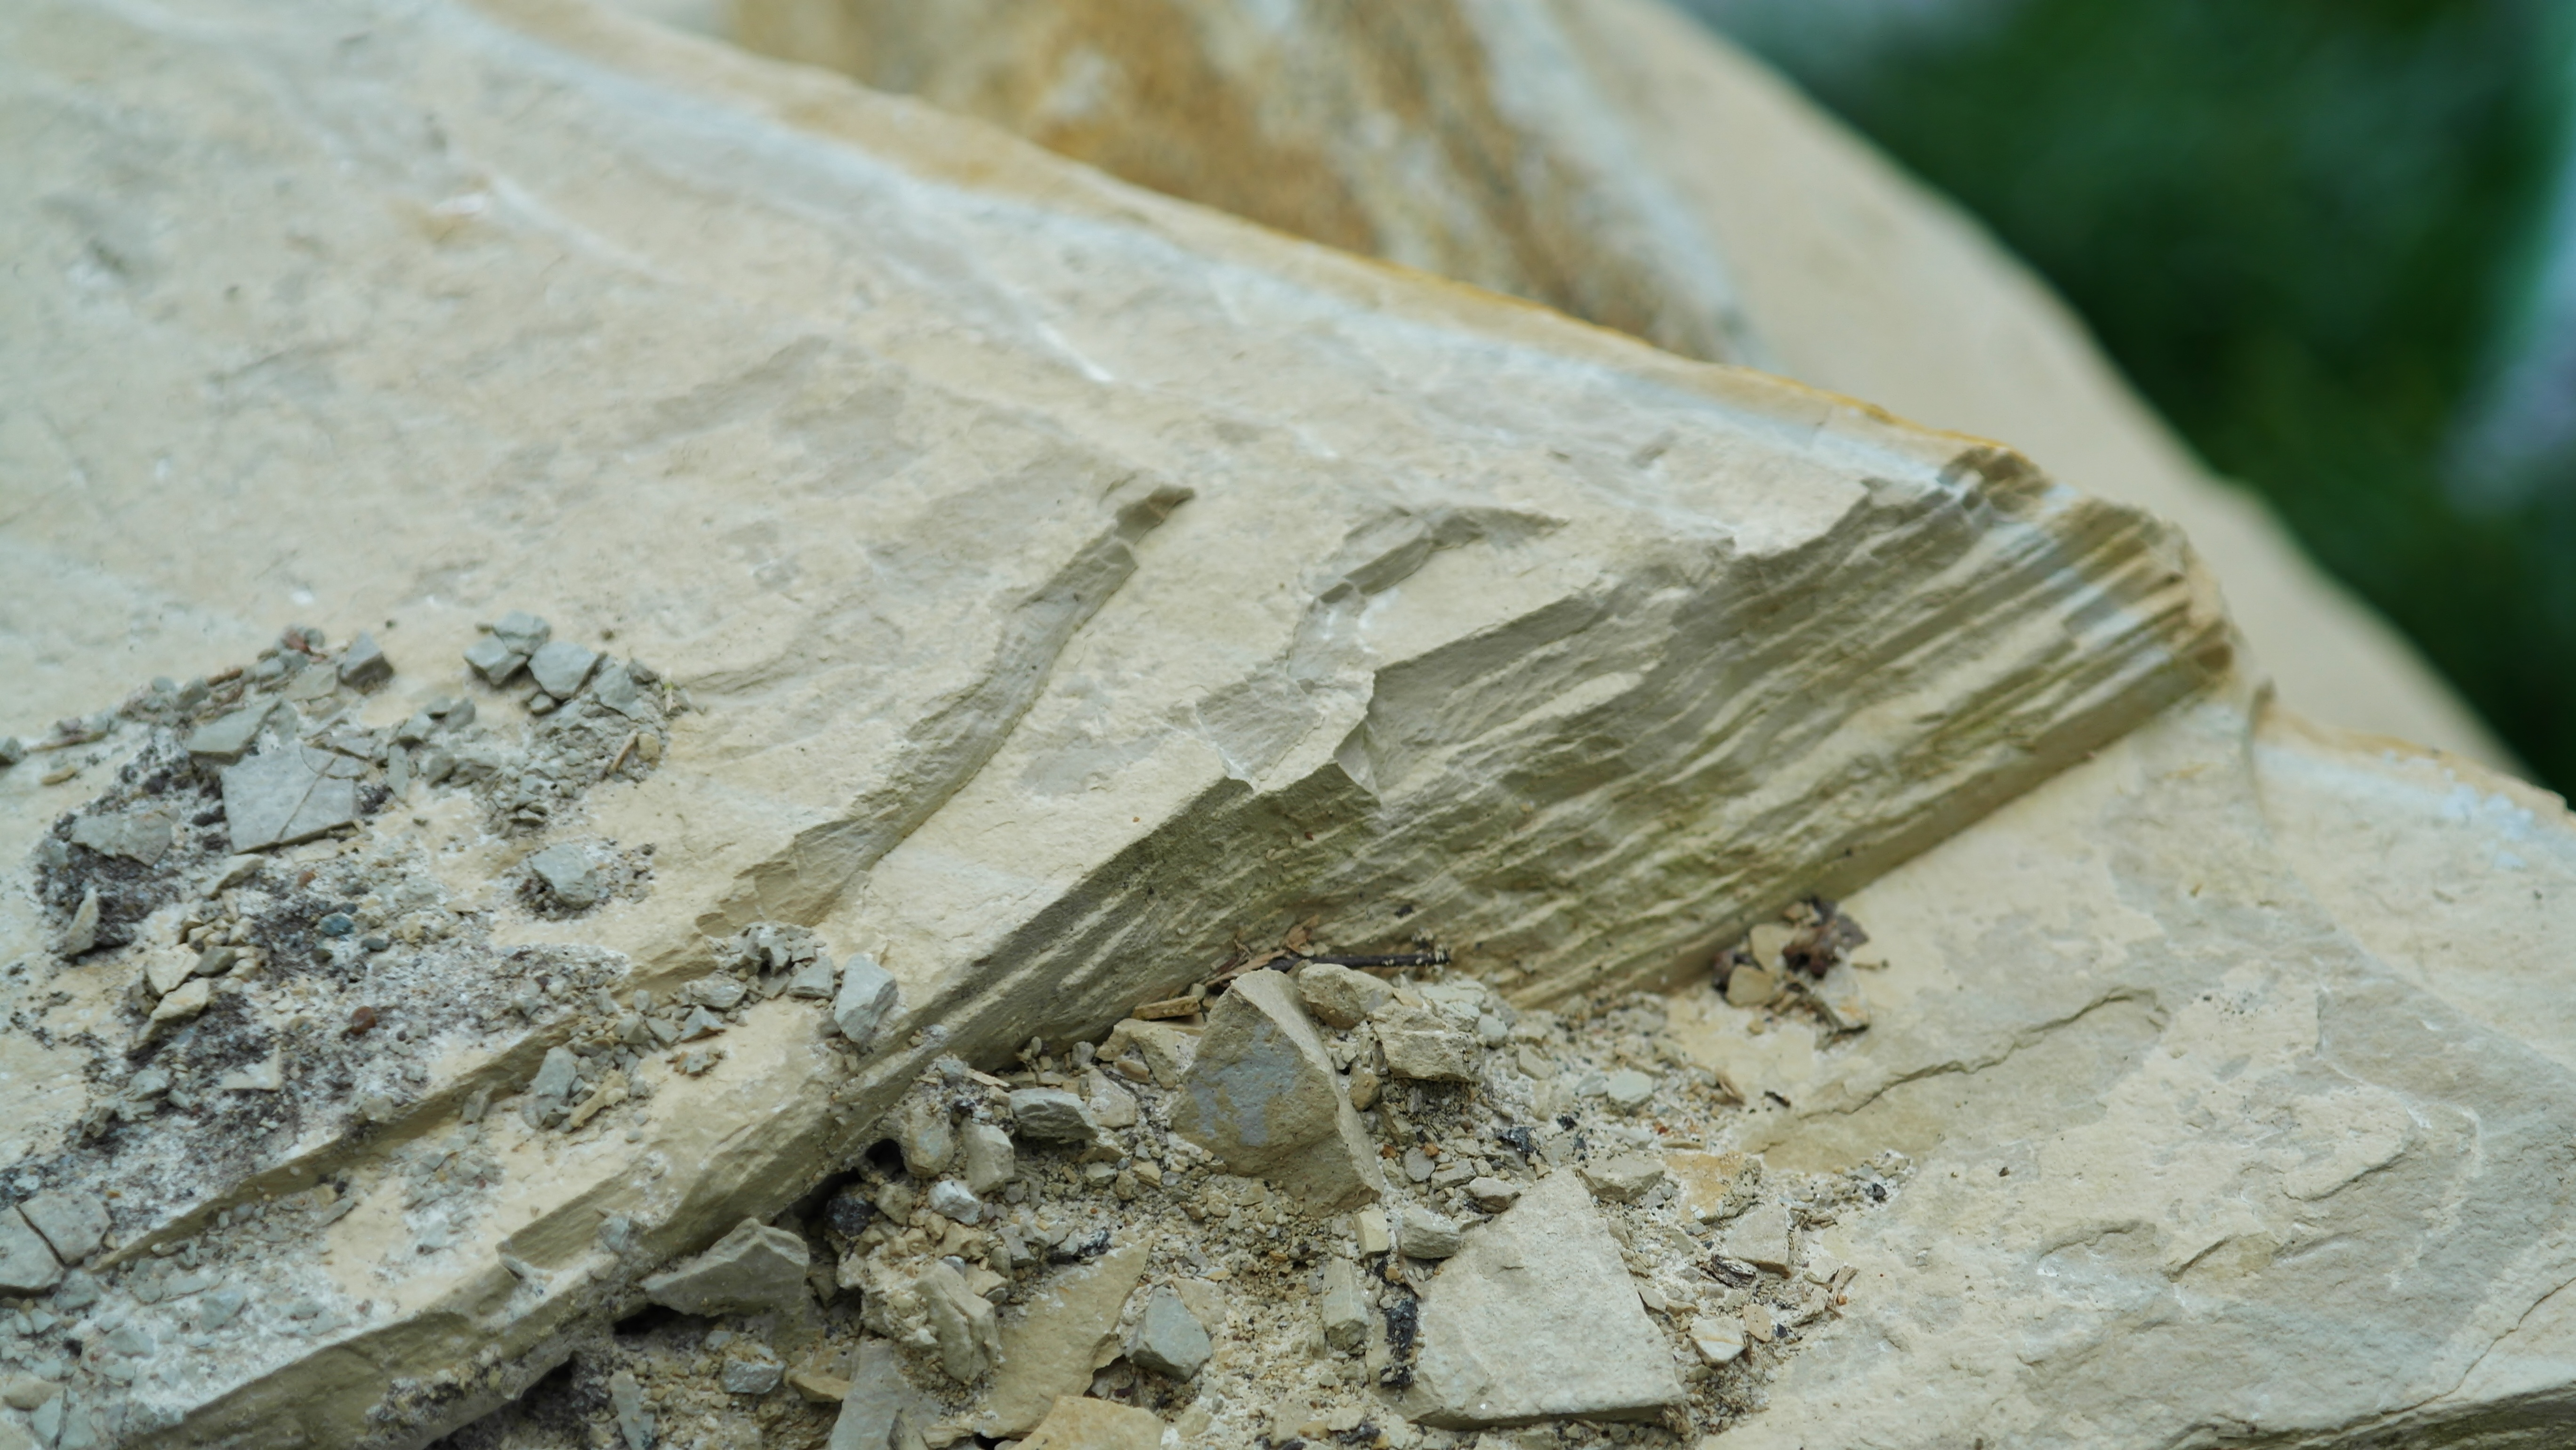
rock, wood, stone, web, construction, material, slate, grey, background, geology, design, build, hard, granite, site, brochure